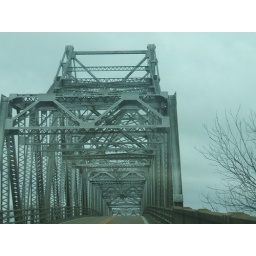
white river bridge in clarendon ark